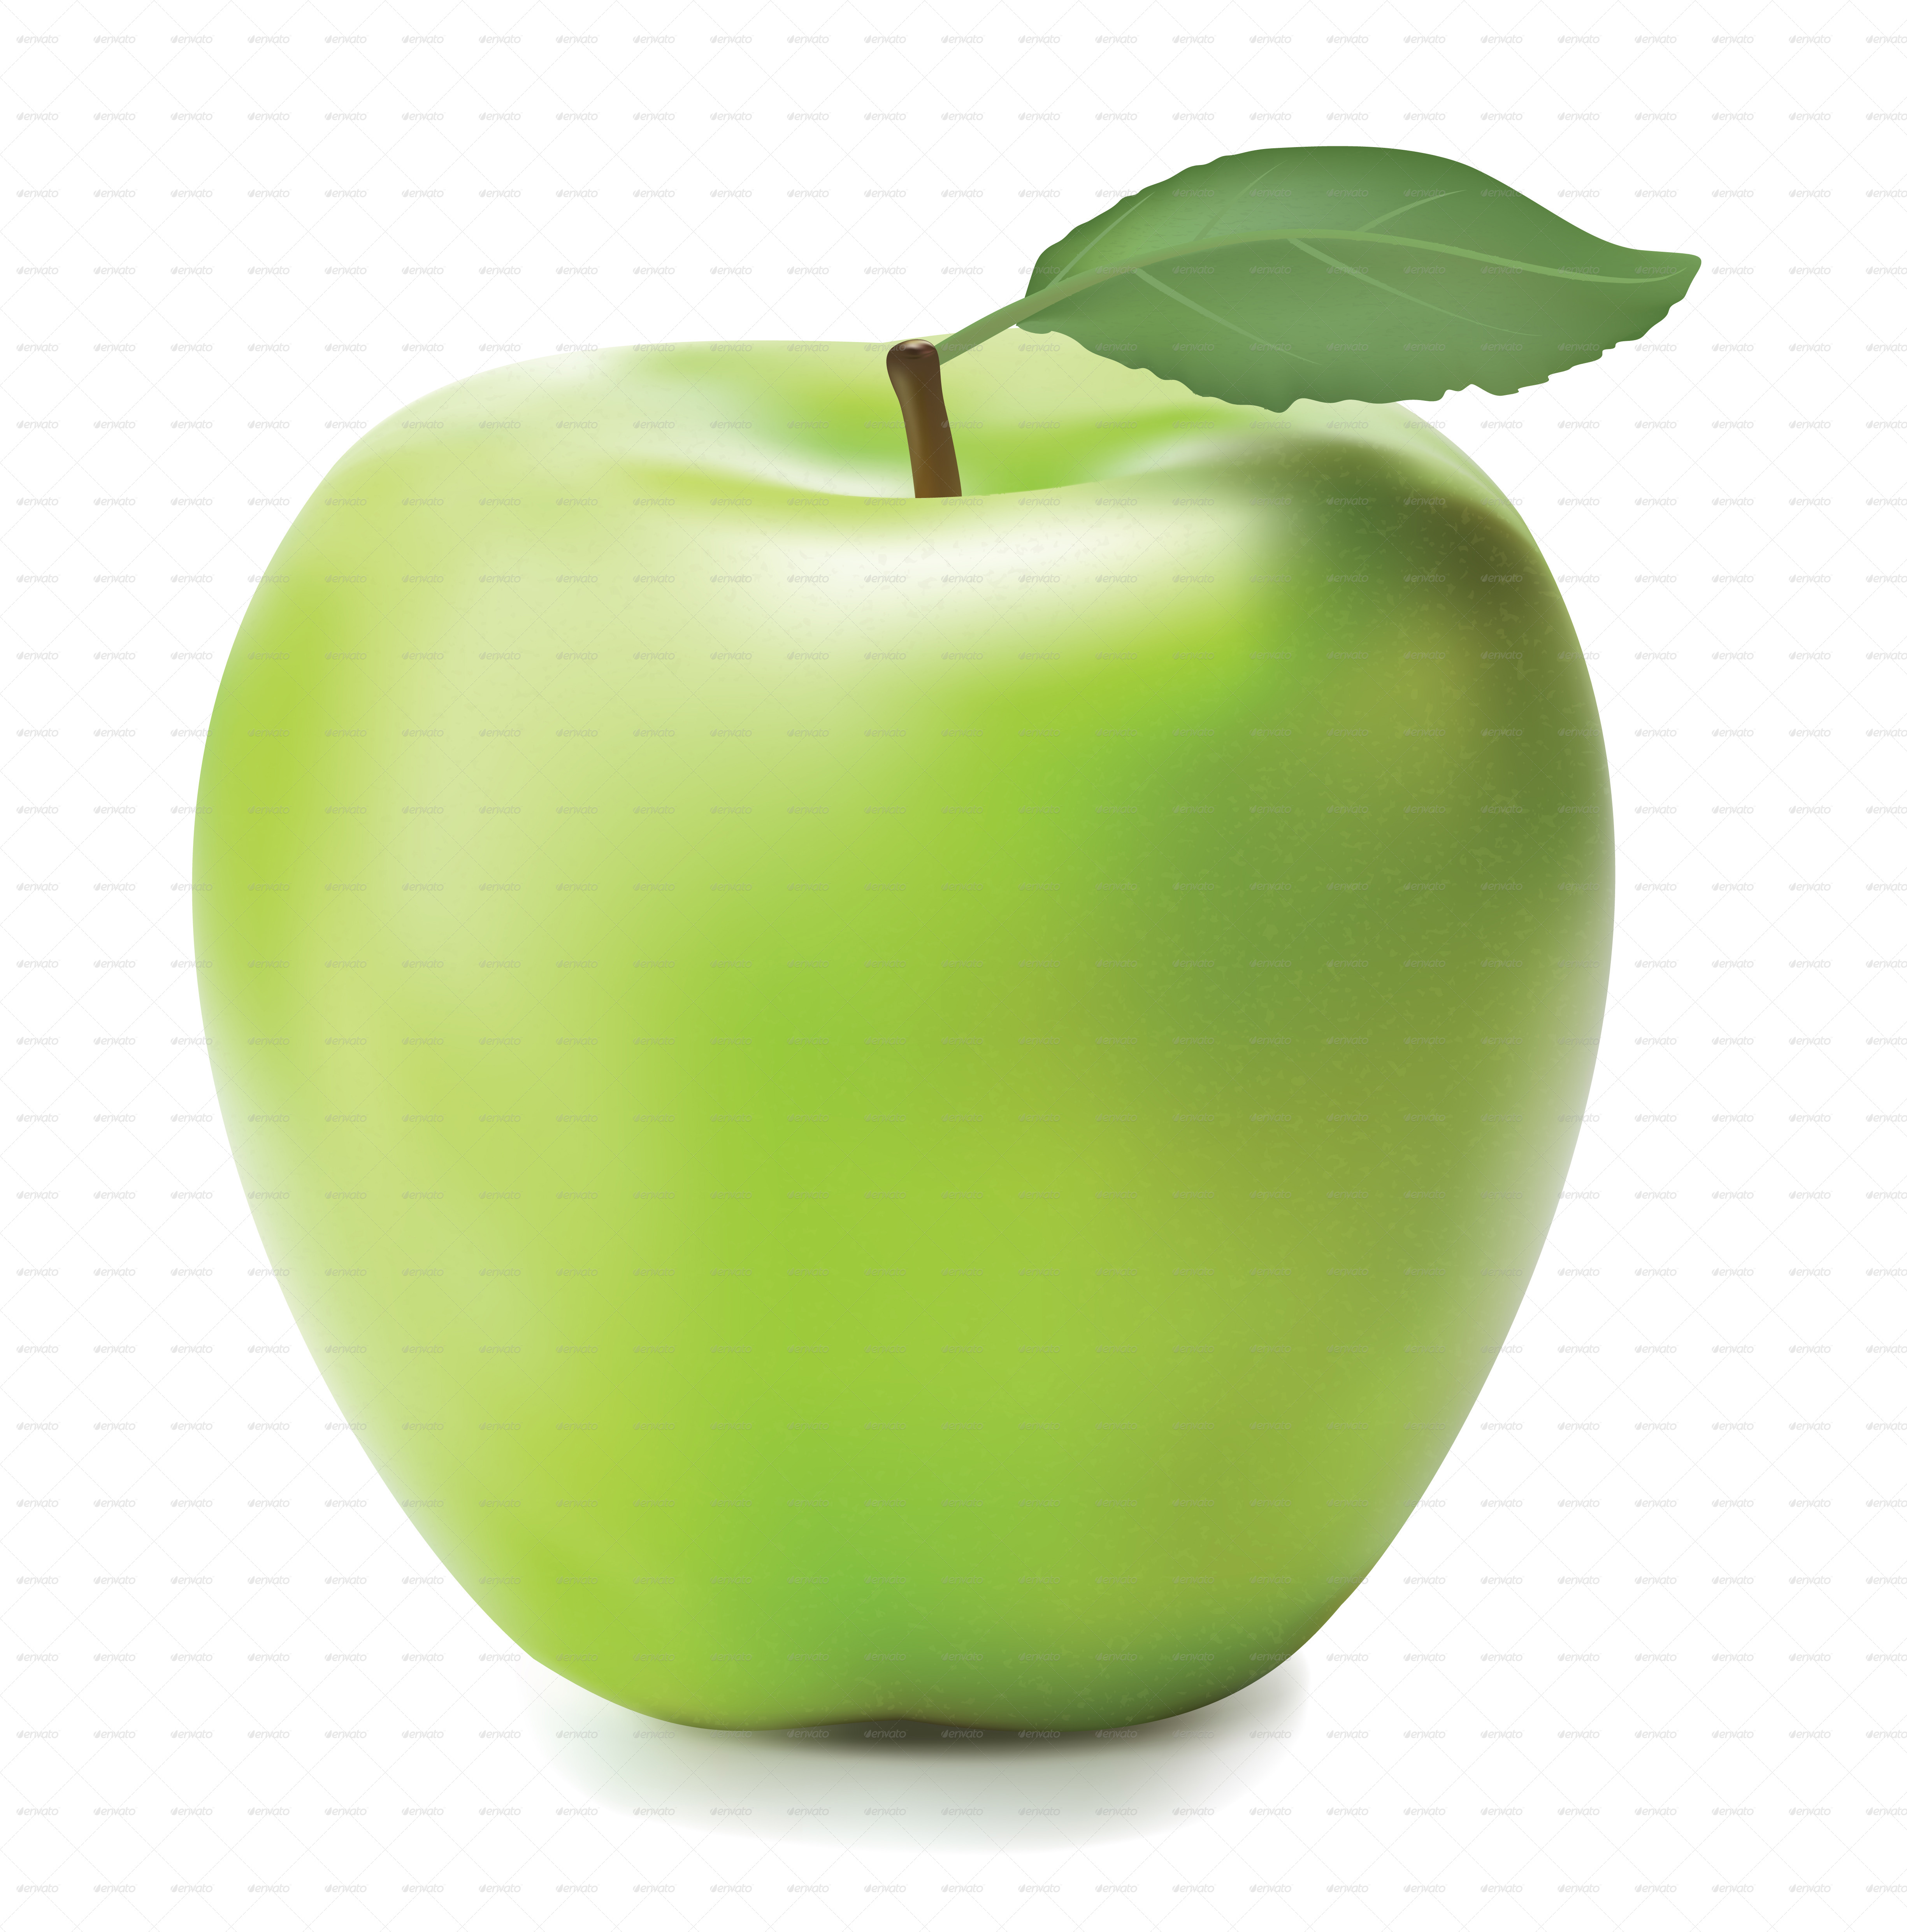
Label: Apple